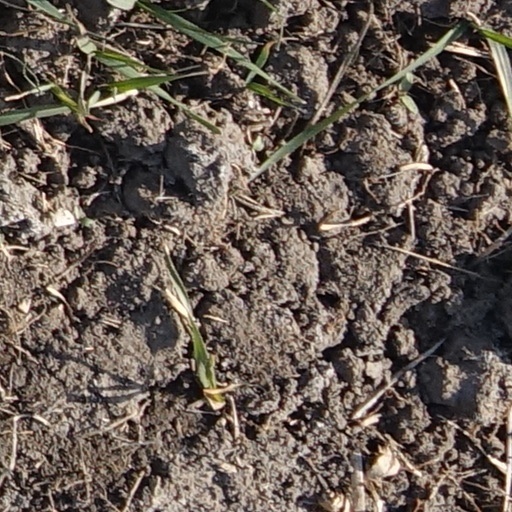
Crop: wheat